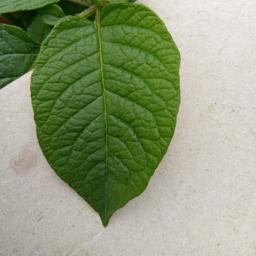
Etiqueta: Sana